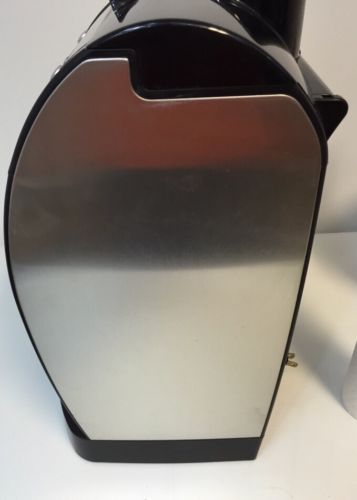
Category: coffee maker